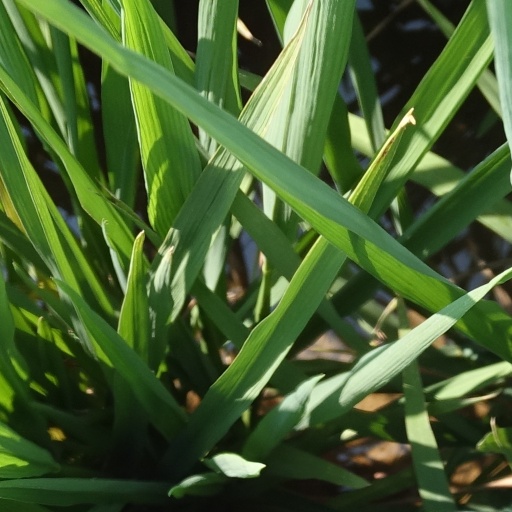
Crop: rice